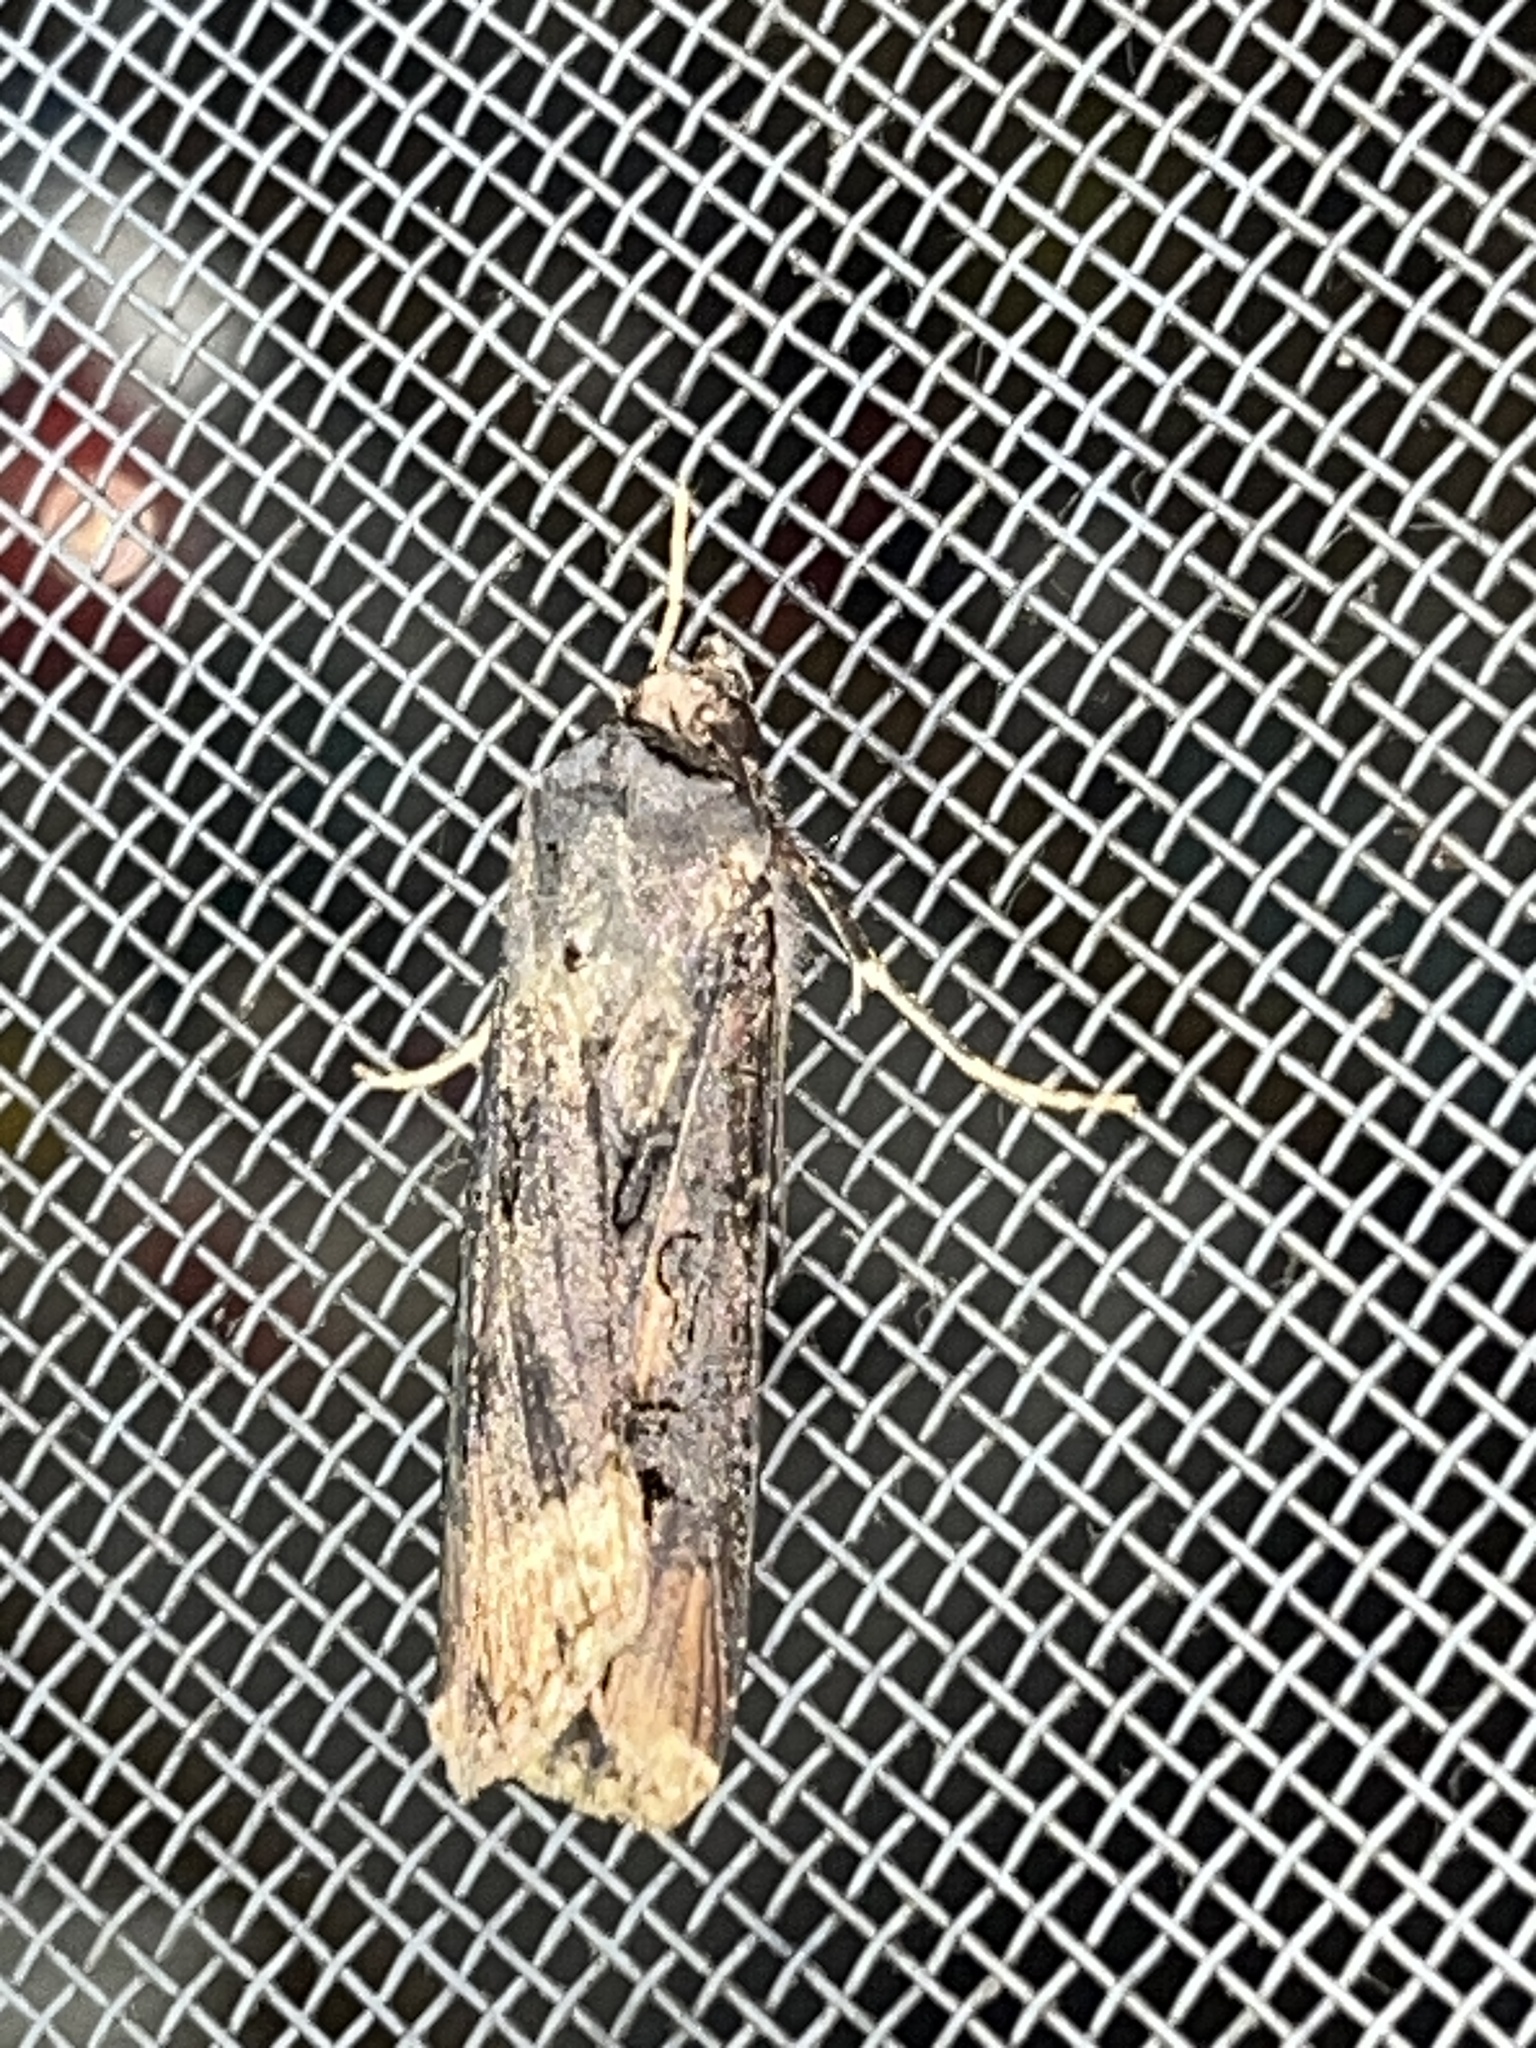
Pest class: cutworms